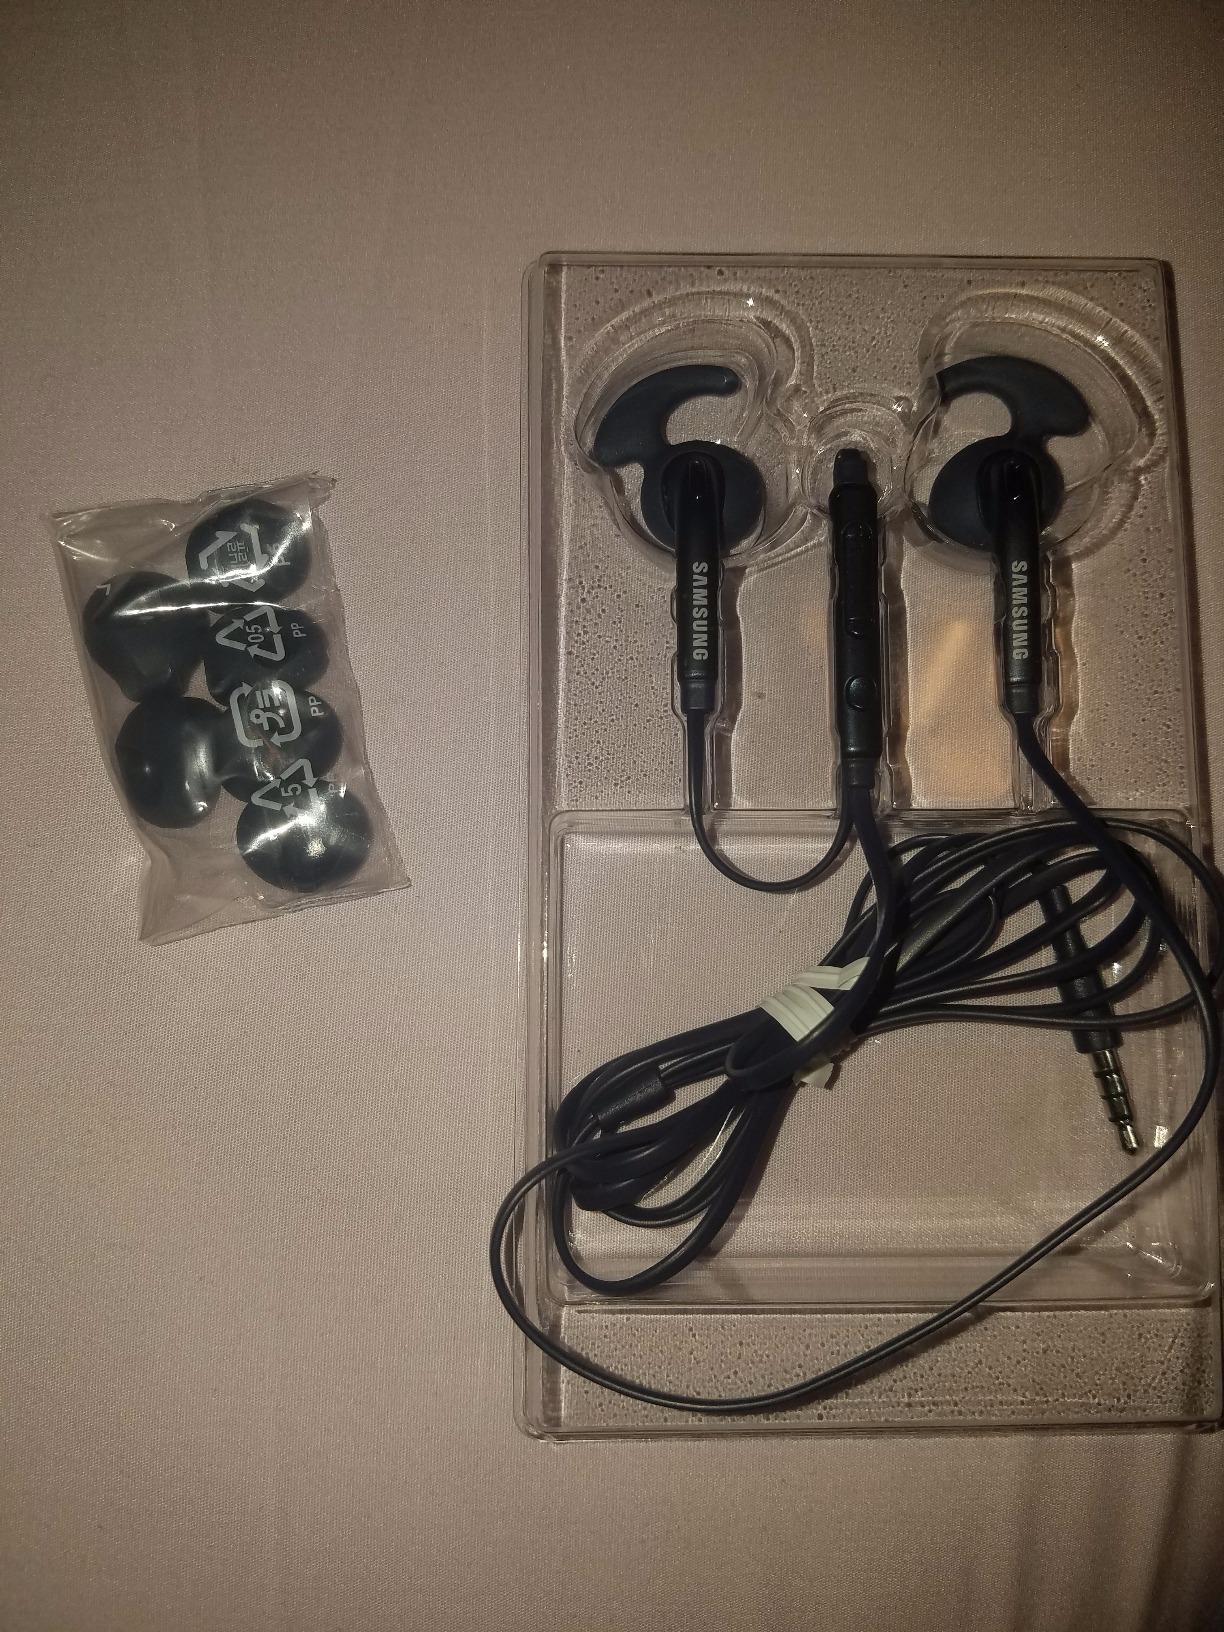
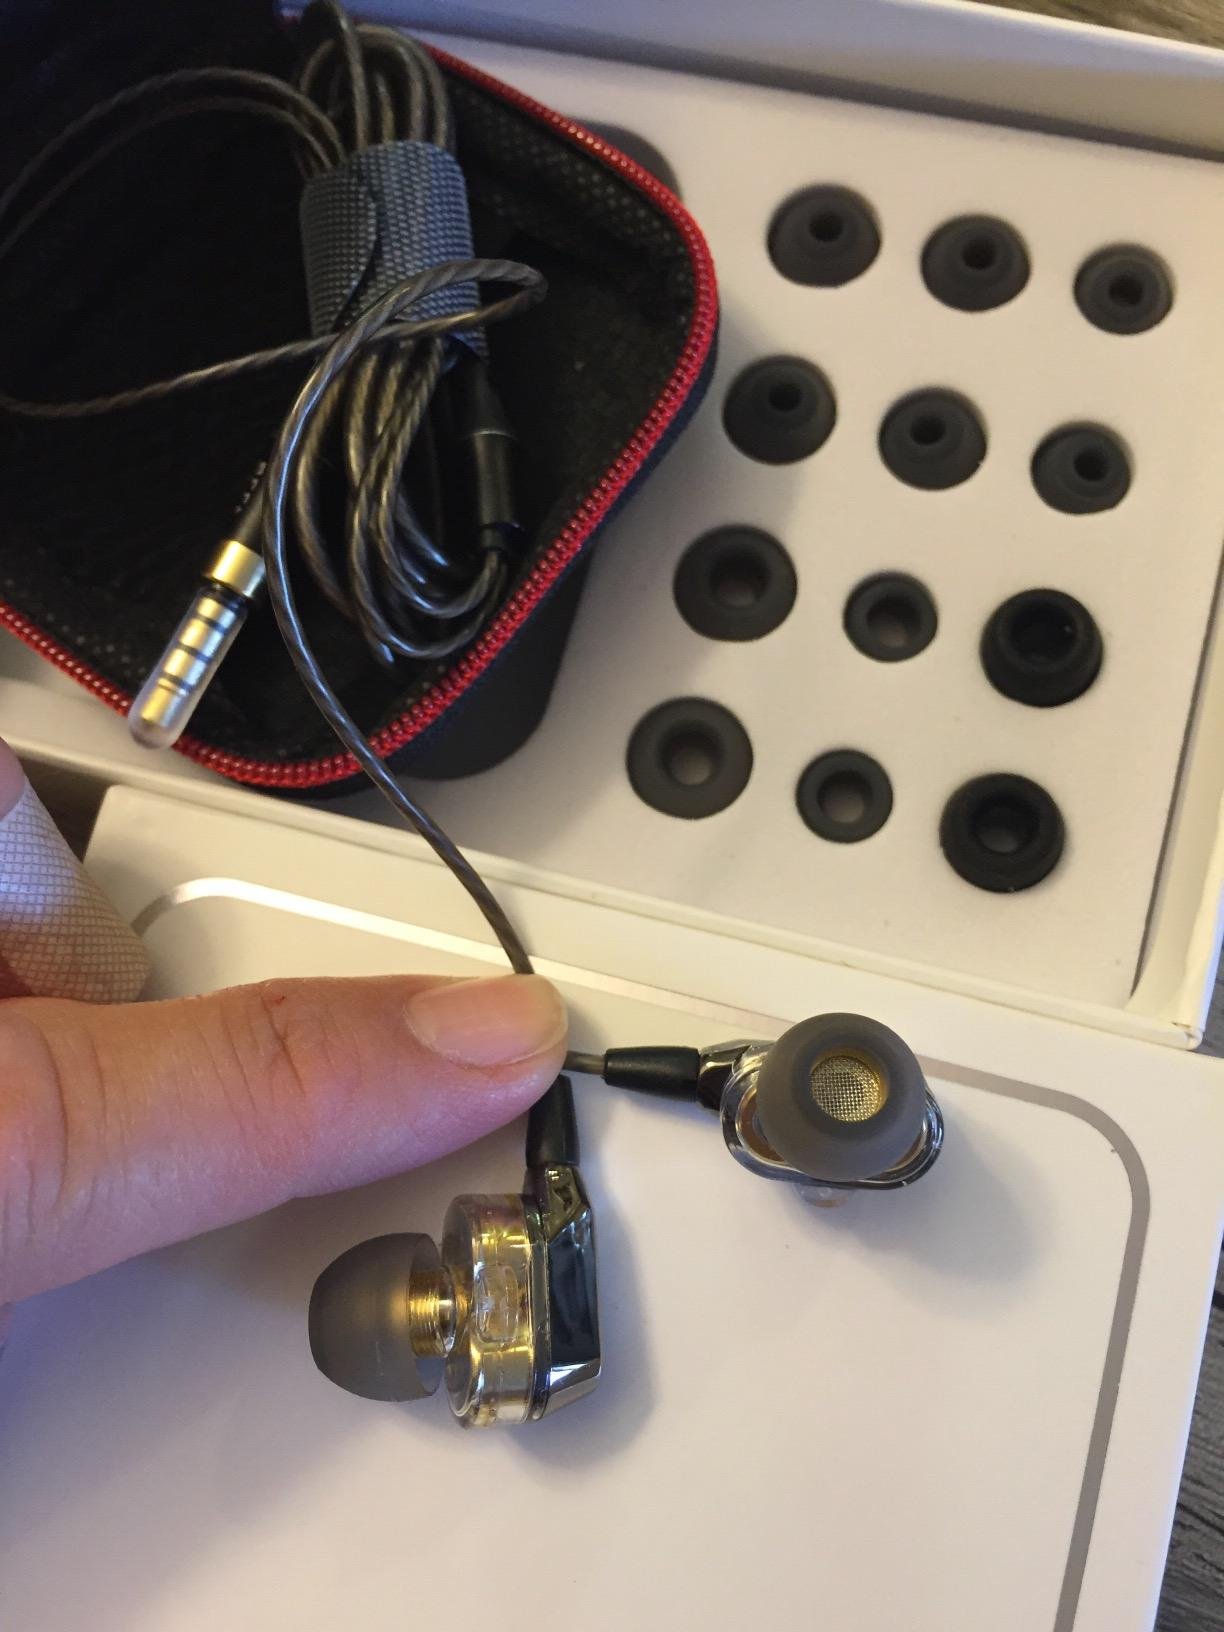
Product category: headphones
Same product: no